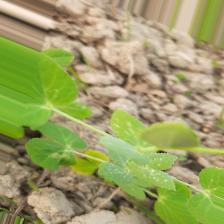
Label: Powdery Mildew